Mount Tinniswood

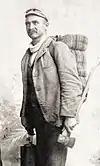
W.T. Dalton

The first ascent of the summit was made by Arthur Tinniswood Dalton and Percy Williams Easthope in 1941.